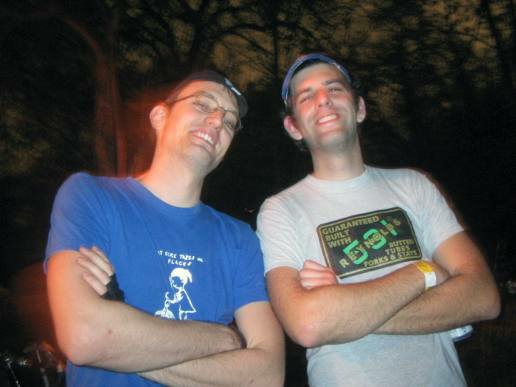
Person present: Yes